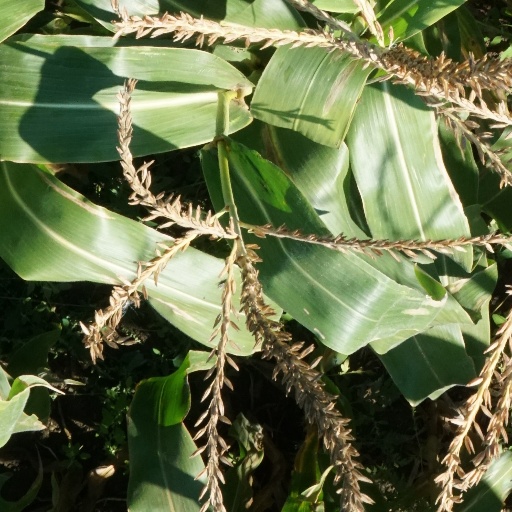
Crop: maize; corn